Sasmuan

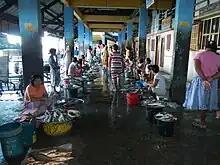
Sasmuan Fish port

Sasmuan has a unique geography in that it is surrounded by fish ponds. Aquaculture has been the main industry that drives the local economy. The fish from ponds and other areas are sold at the Fish Port.